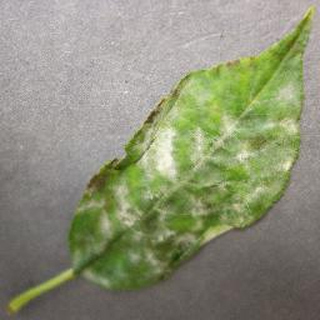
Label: cherry_powdery_mildew